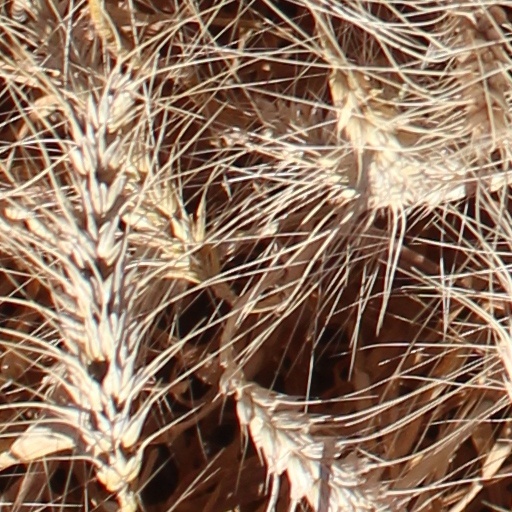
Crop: wheat